Orelsan

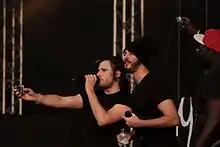
Orelsan with Gringe and Ablaye at the Festival des Vieilles Charrues in 2014

Orelsan was taken aback by the controversy. In an interview with "Planète Rap Mag": "In this song, I try to show how an impulsive drive can turn someone into a monster. I shot a clip where I am wearing a suit and tie and am drinking alcohol, to show that this is a fiction. In no way do I condone domestic violence. The attitude of this character disgusts me, but I feel I am artistically representing the hatred exactly as a film like "A Clockwork Orange" does. [...] In the storyline, I have actually been deceived by my girlfriend, and I wanted to describe the impulse of rage that you can have in such times. This is not a misogynist text on the contrary". He added: "I admit that these lyrics can shock" and he apologized about it, mentioning that he had not performed the song live for several months and it didn’t appear on his album "Perdu d'avance". He added: "[However] whatever I said, I will always be less violent than the series broadcast on TF1, where a guy gets hit every five minutes for no reason".